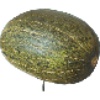
Label: melon_piel_de_sapo